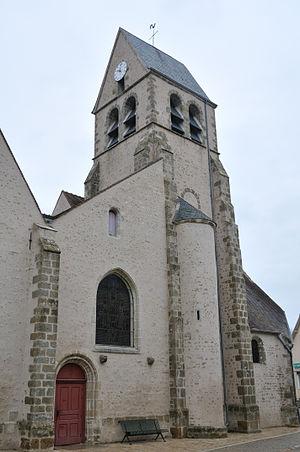
Église Saint-Étienne, Donnery, Loiret, France
Donnery est une commune française située dans le département du Loiret en région Centre-Val de Loire.